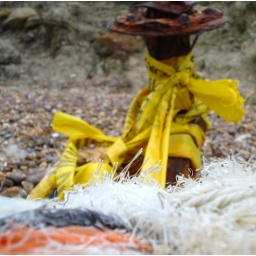
Some kind of water pipe on a beach near 'The Needles', Isle of Wight